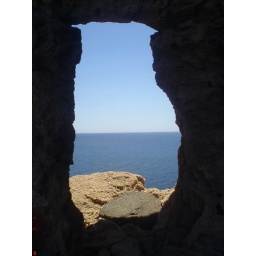
The sky, sea and rock are accentuated by the craggy outline of an old window in the roman ruins of Nora